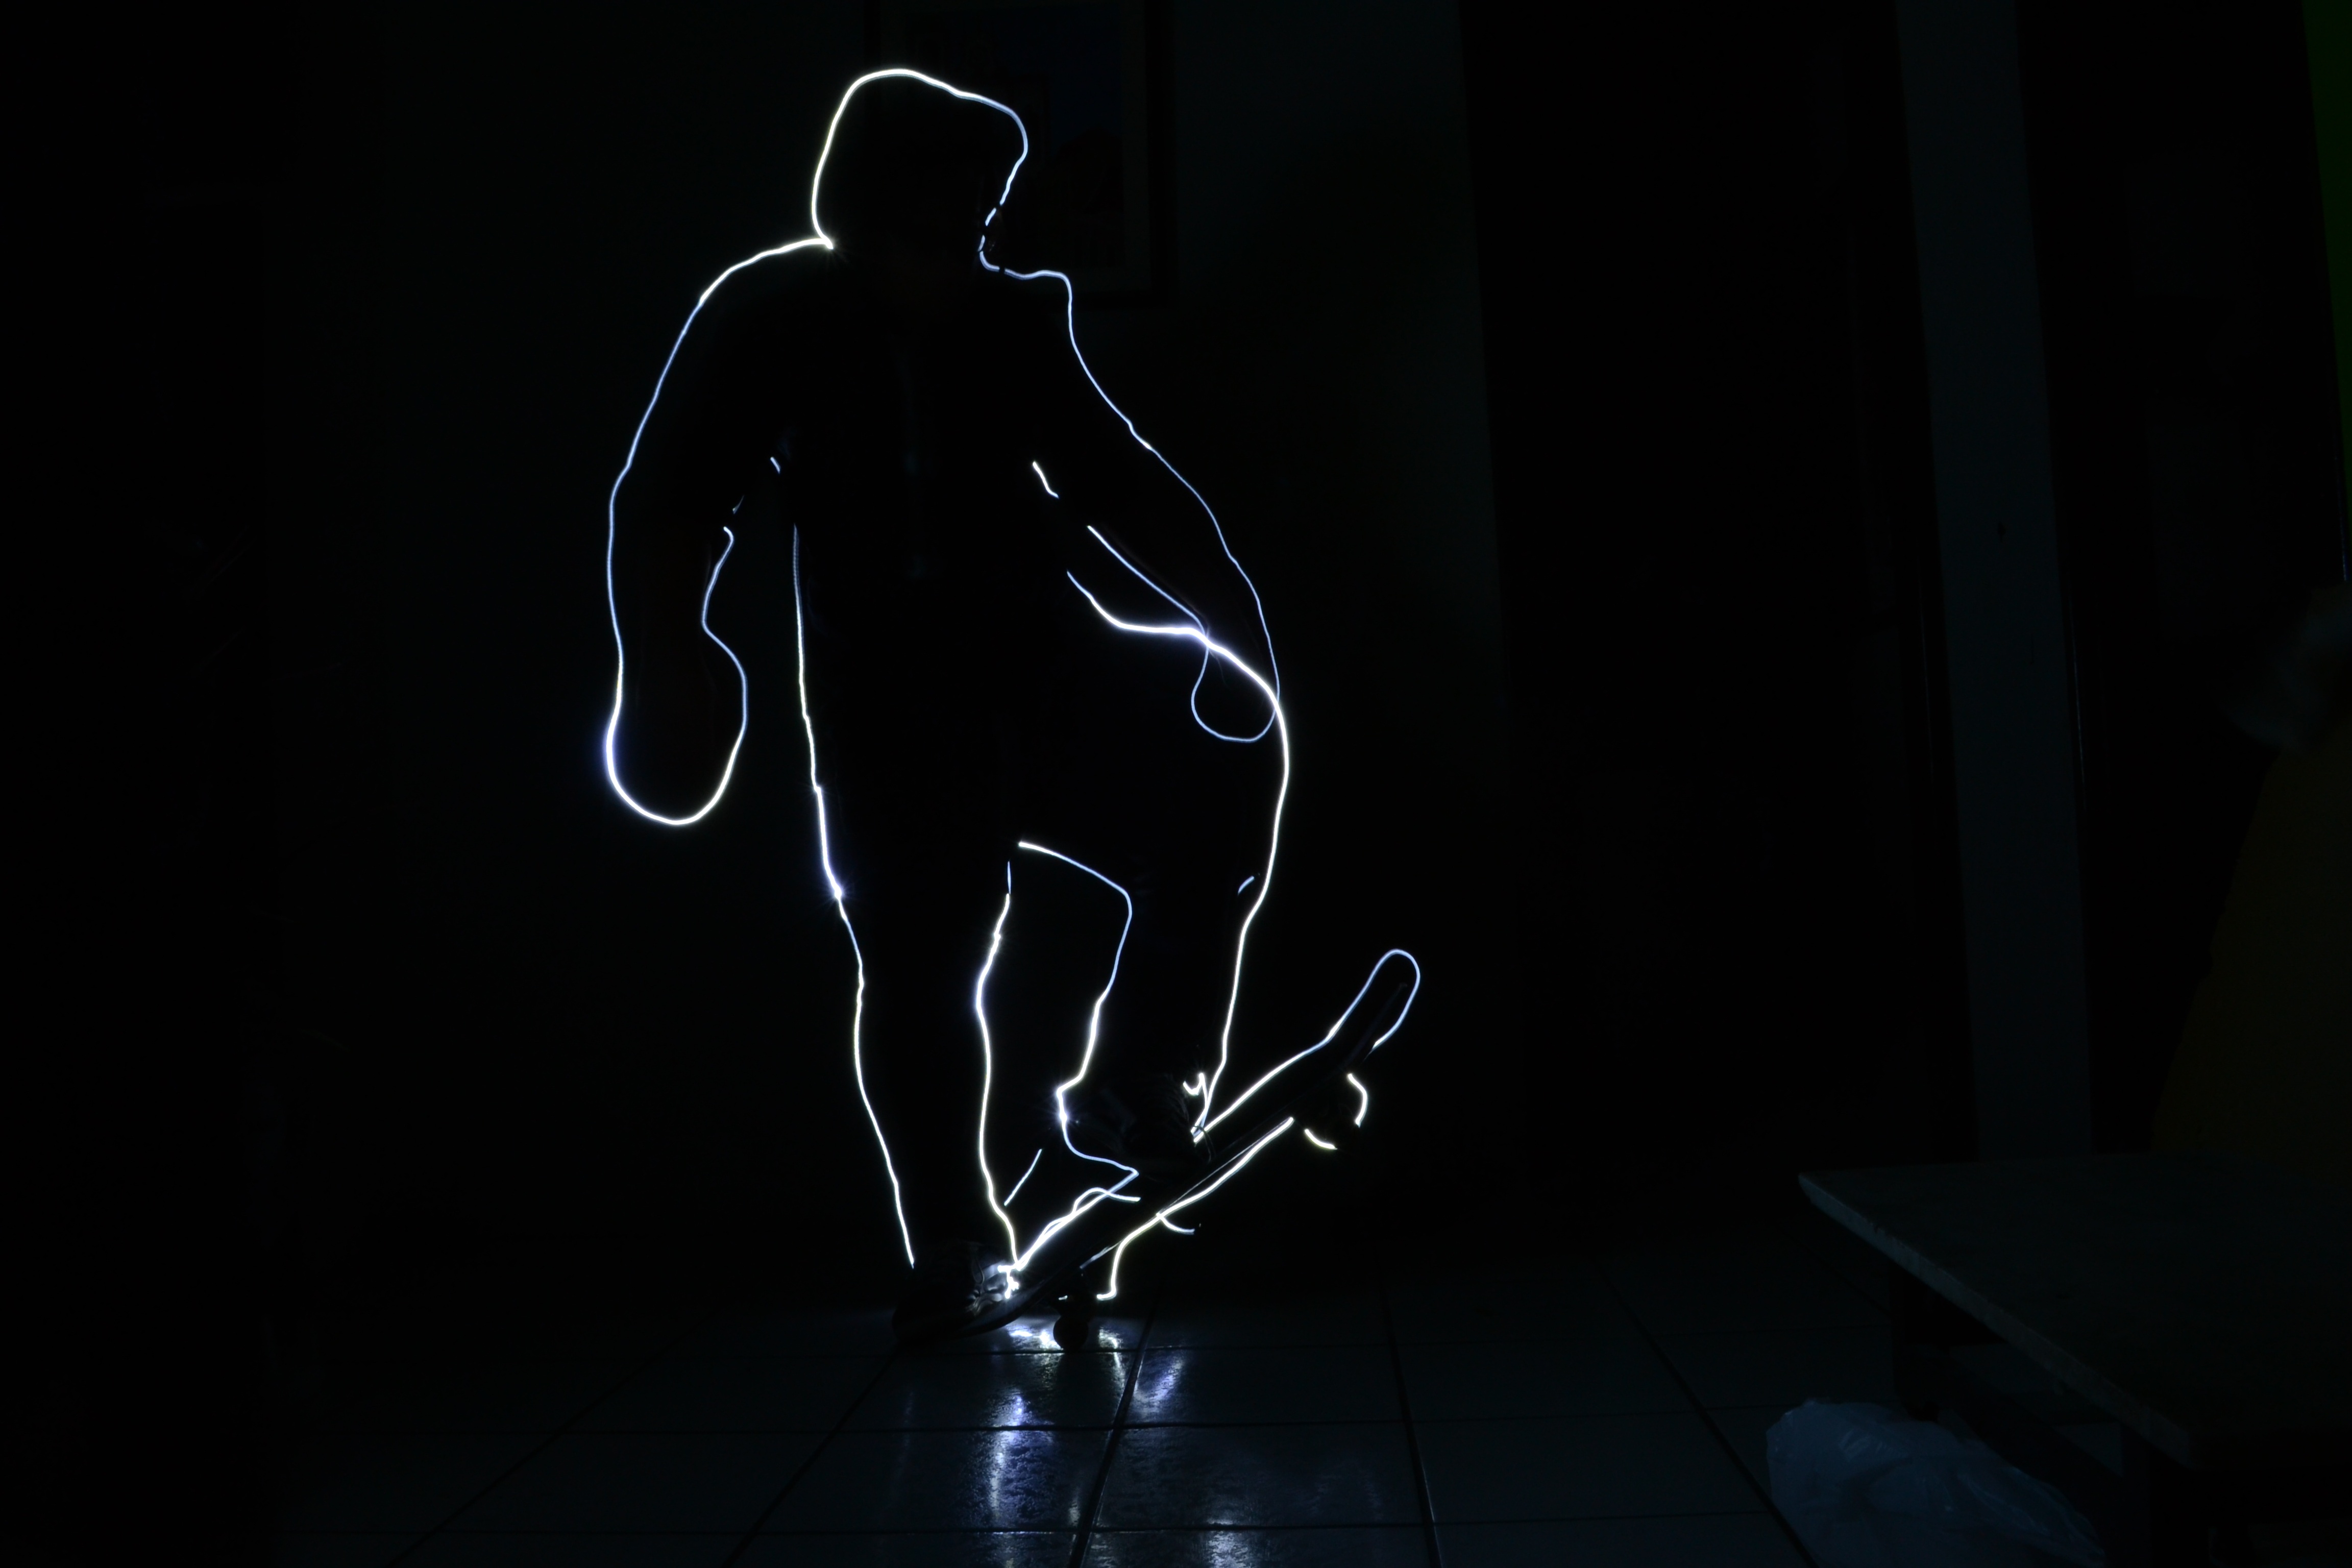
light, skateboard, photo, darkness, lightpaint, screenshot, computer wallpaper